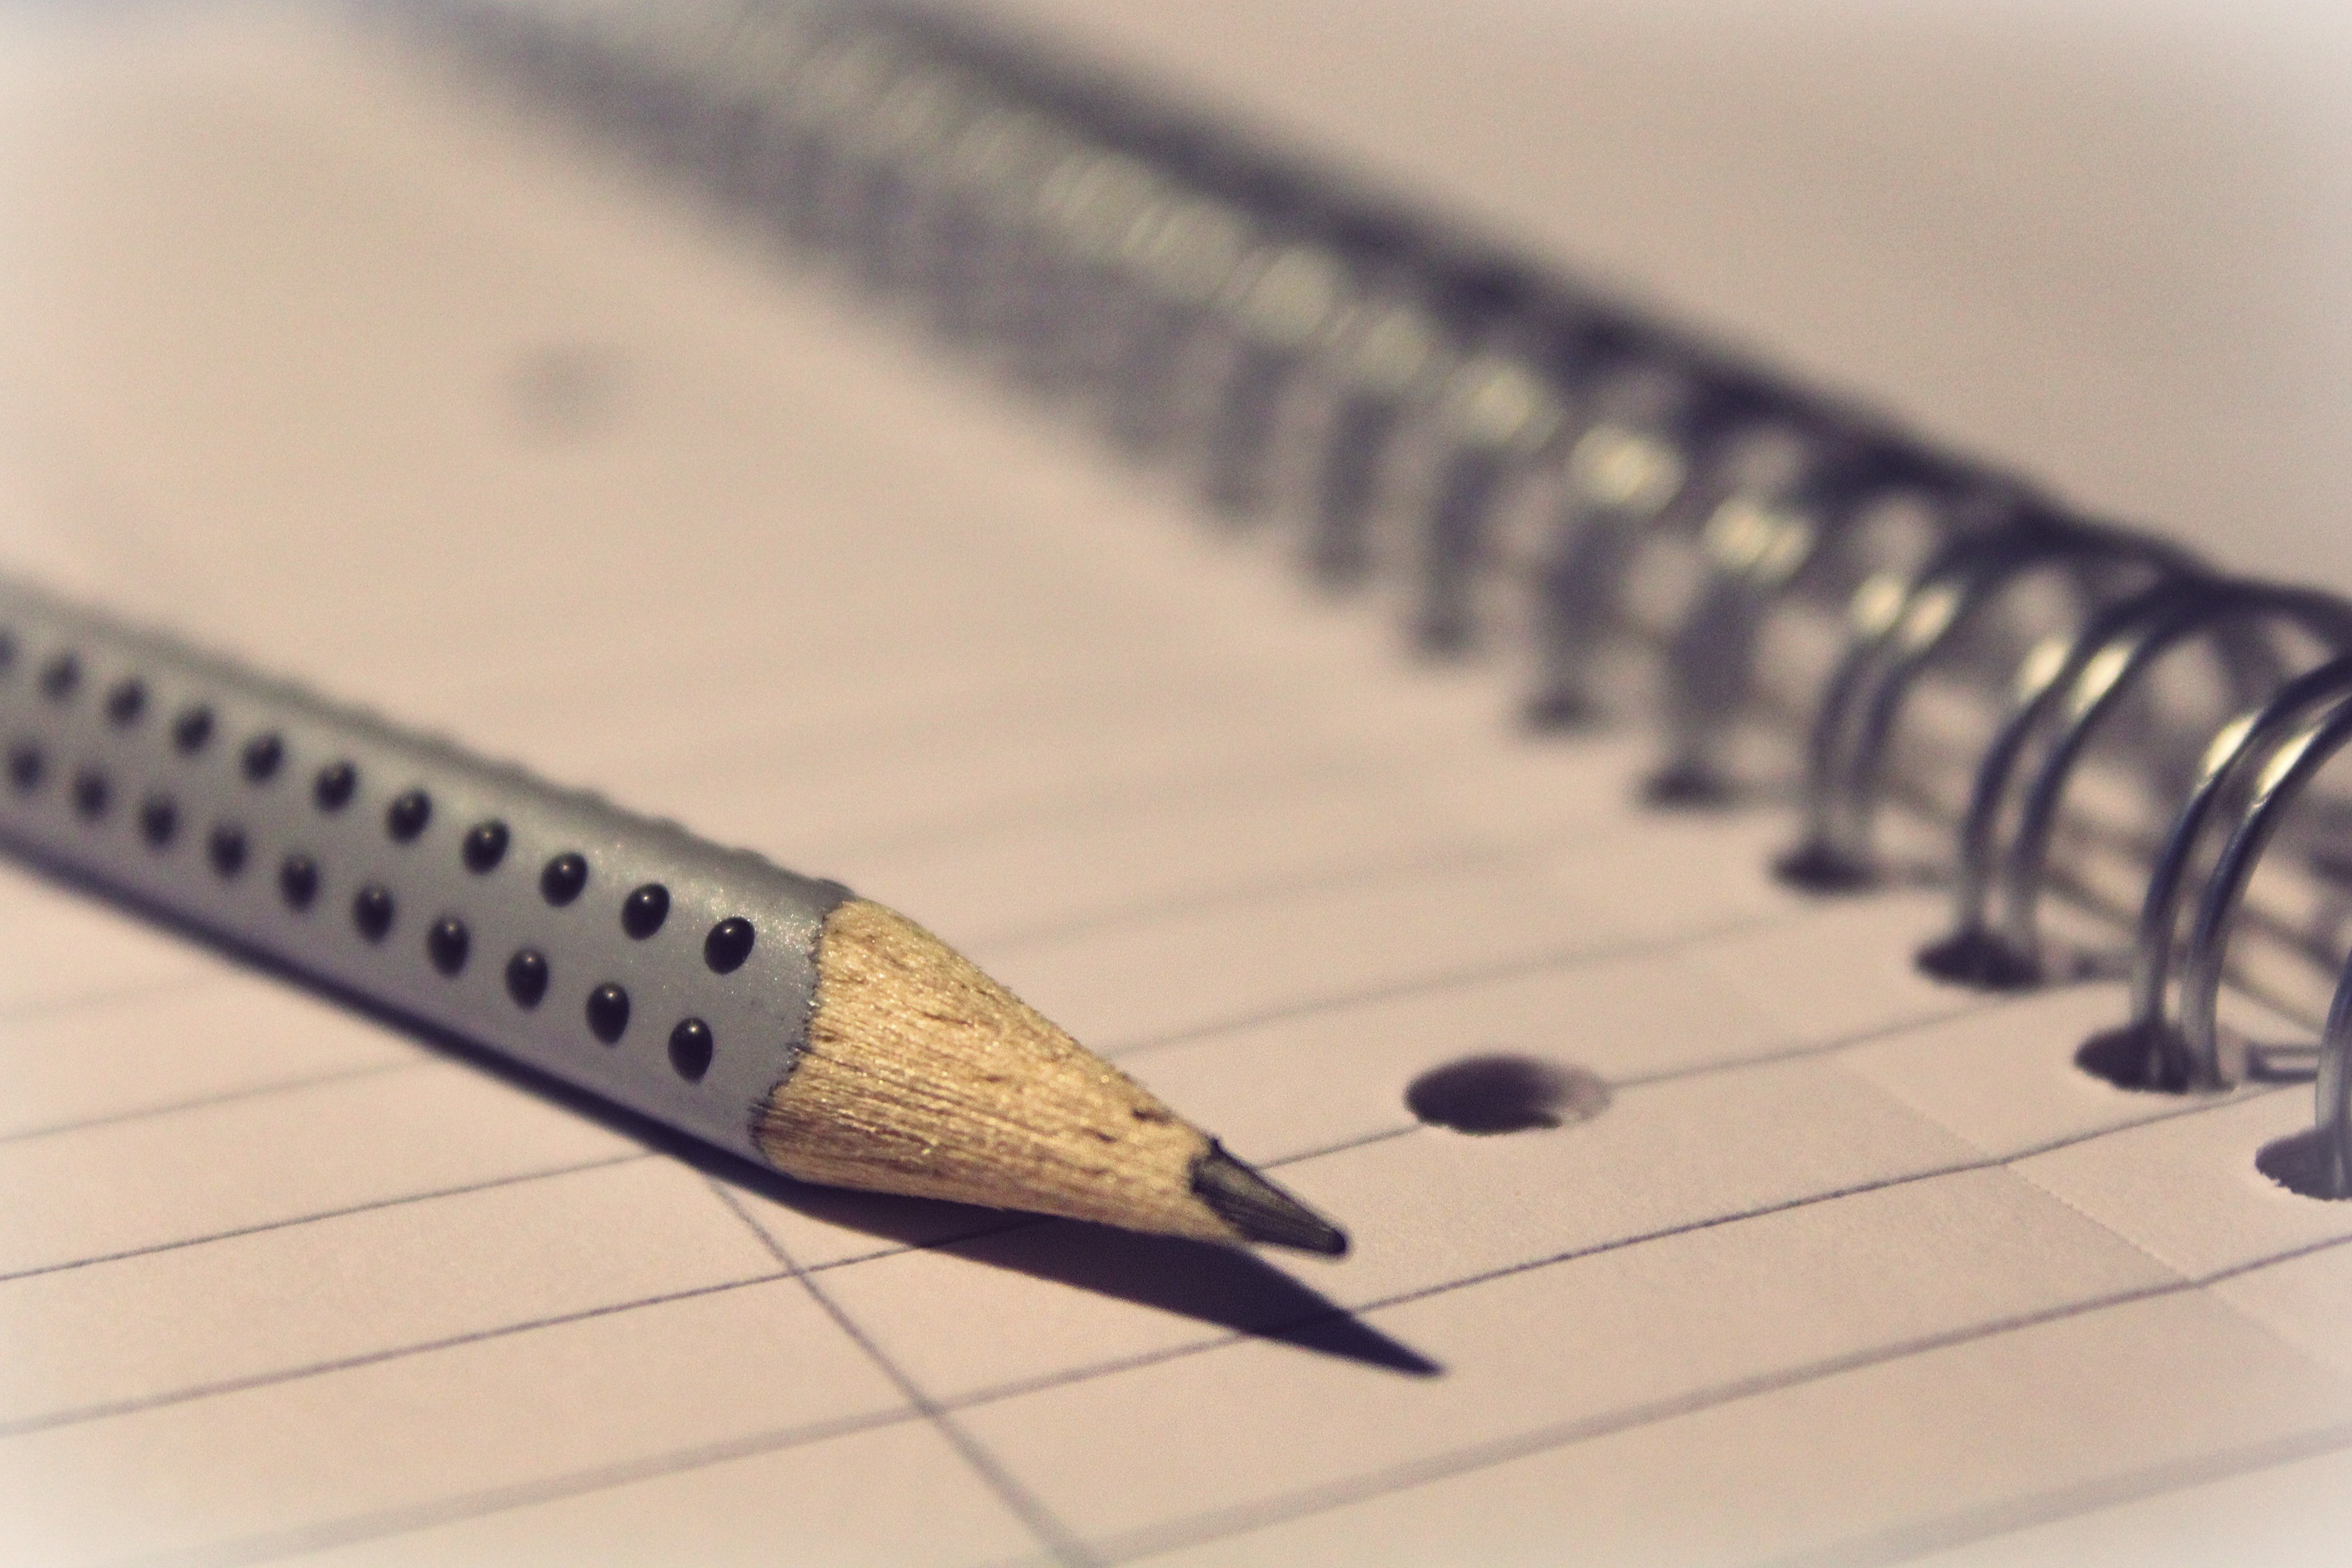
writing, work, pencil, pen, notepad, line, office, empty, paper, folder, block, close up, lines, stripes, letters, leave, lined, ring binders, paper block